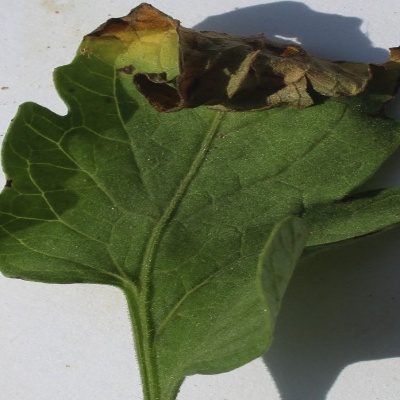
Crop: Tomato
Condition: leaf blight